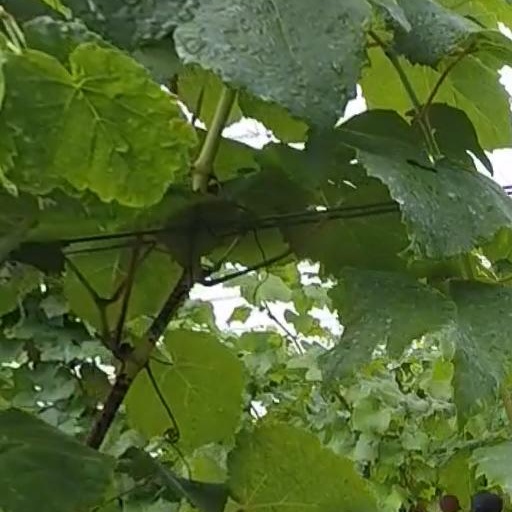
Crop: grape